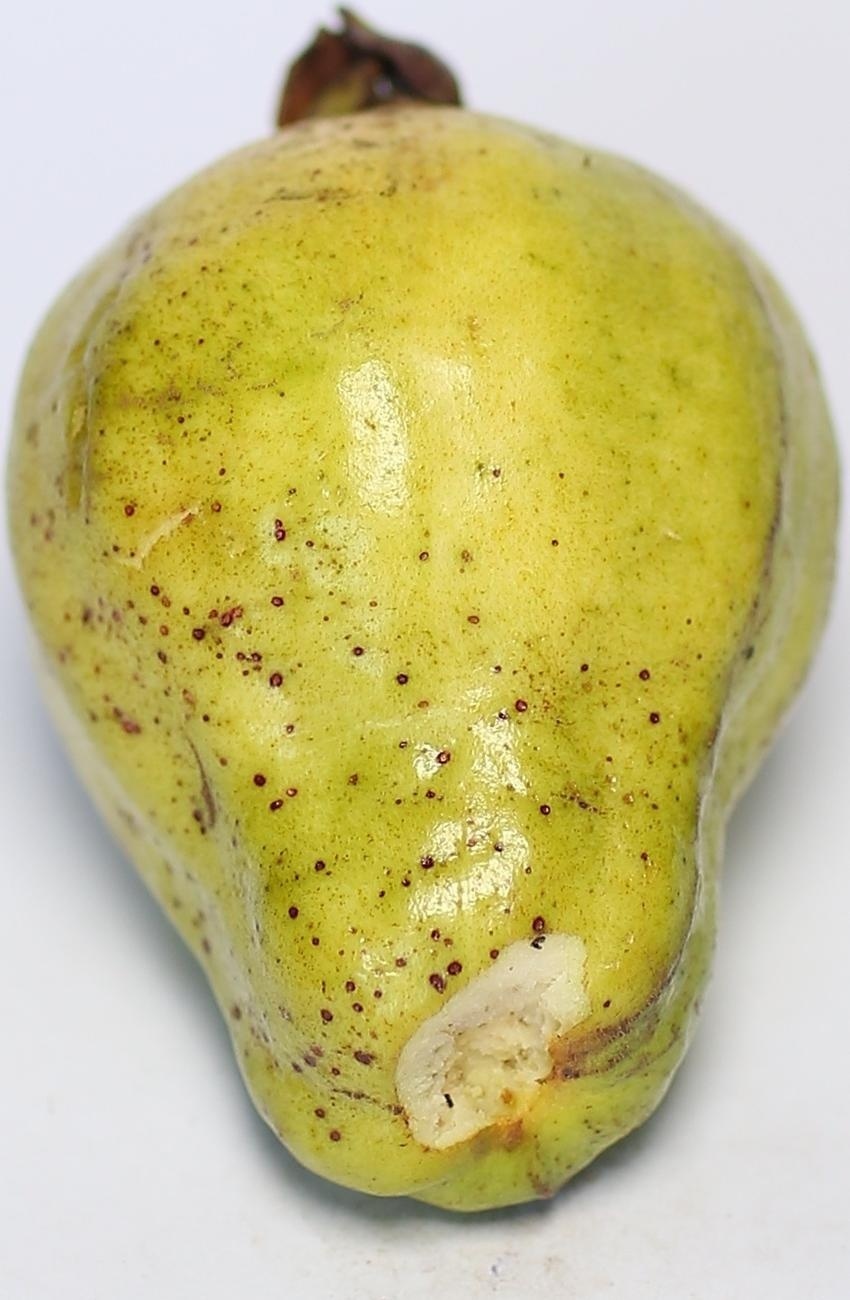
Maturity: mature-green
Variety: local-sindhi